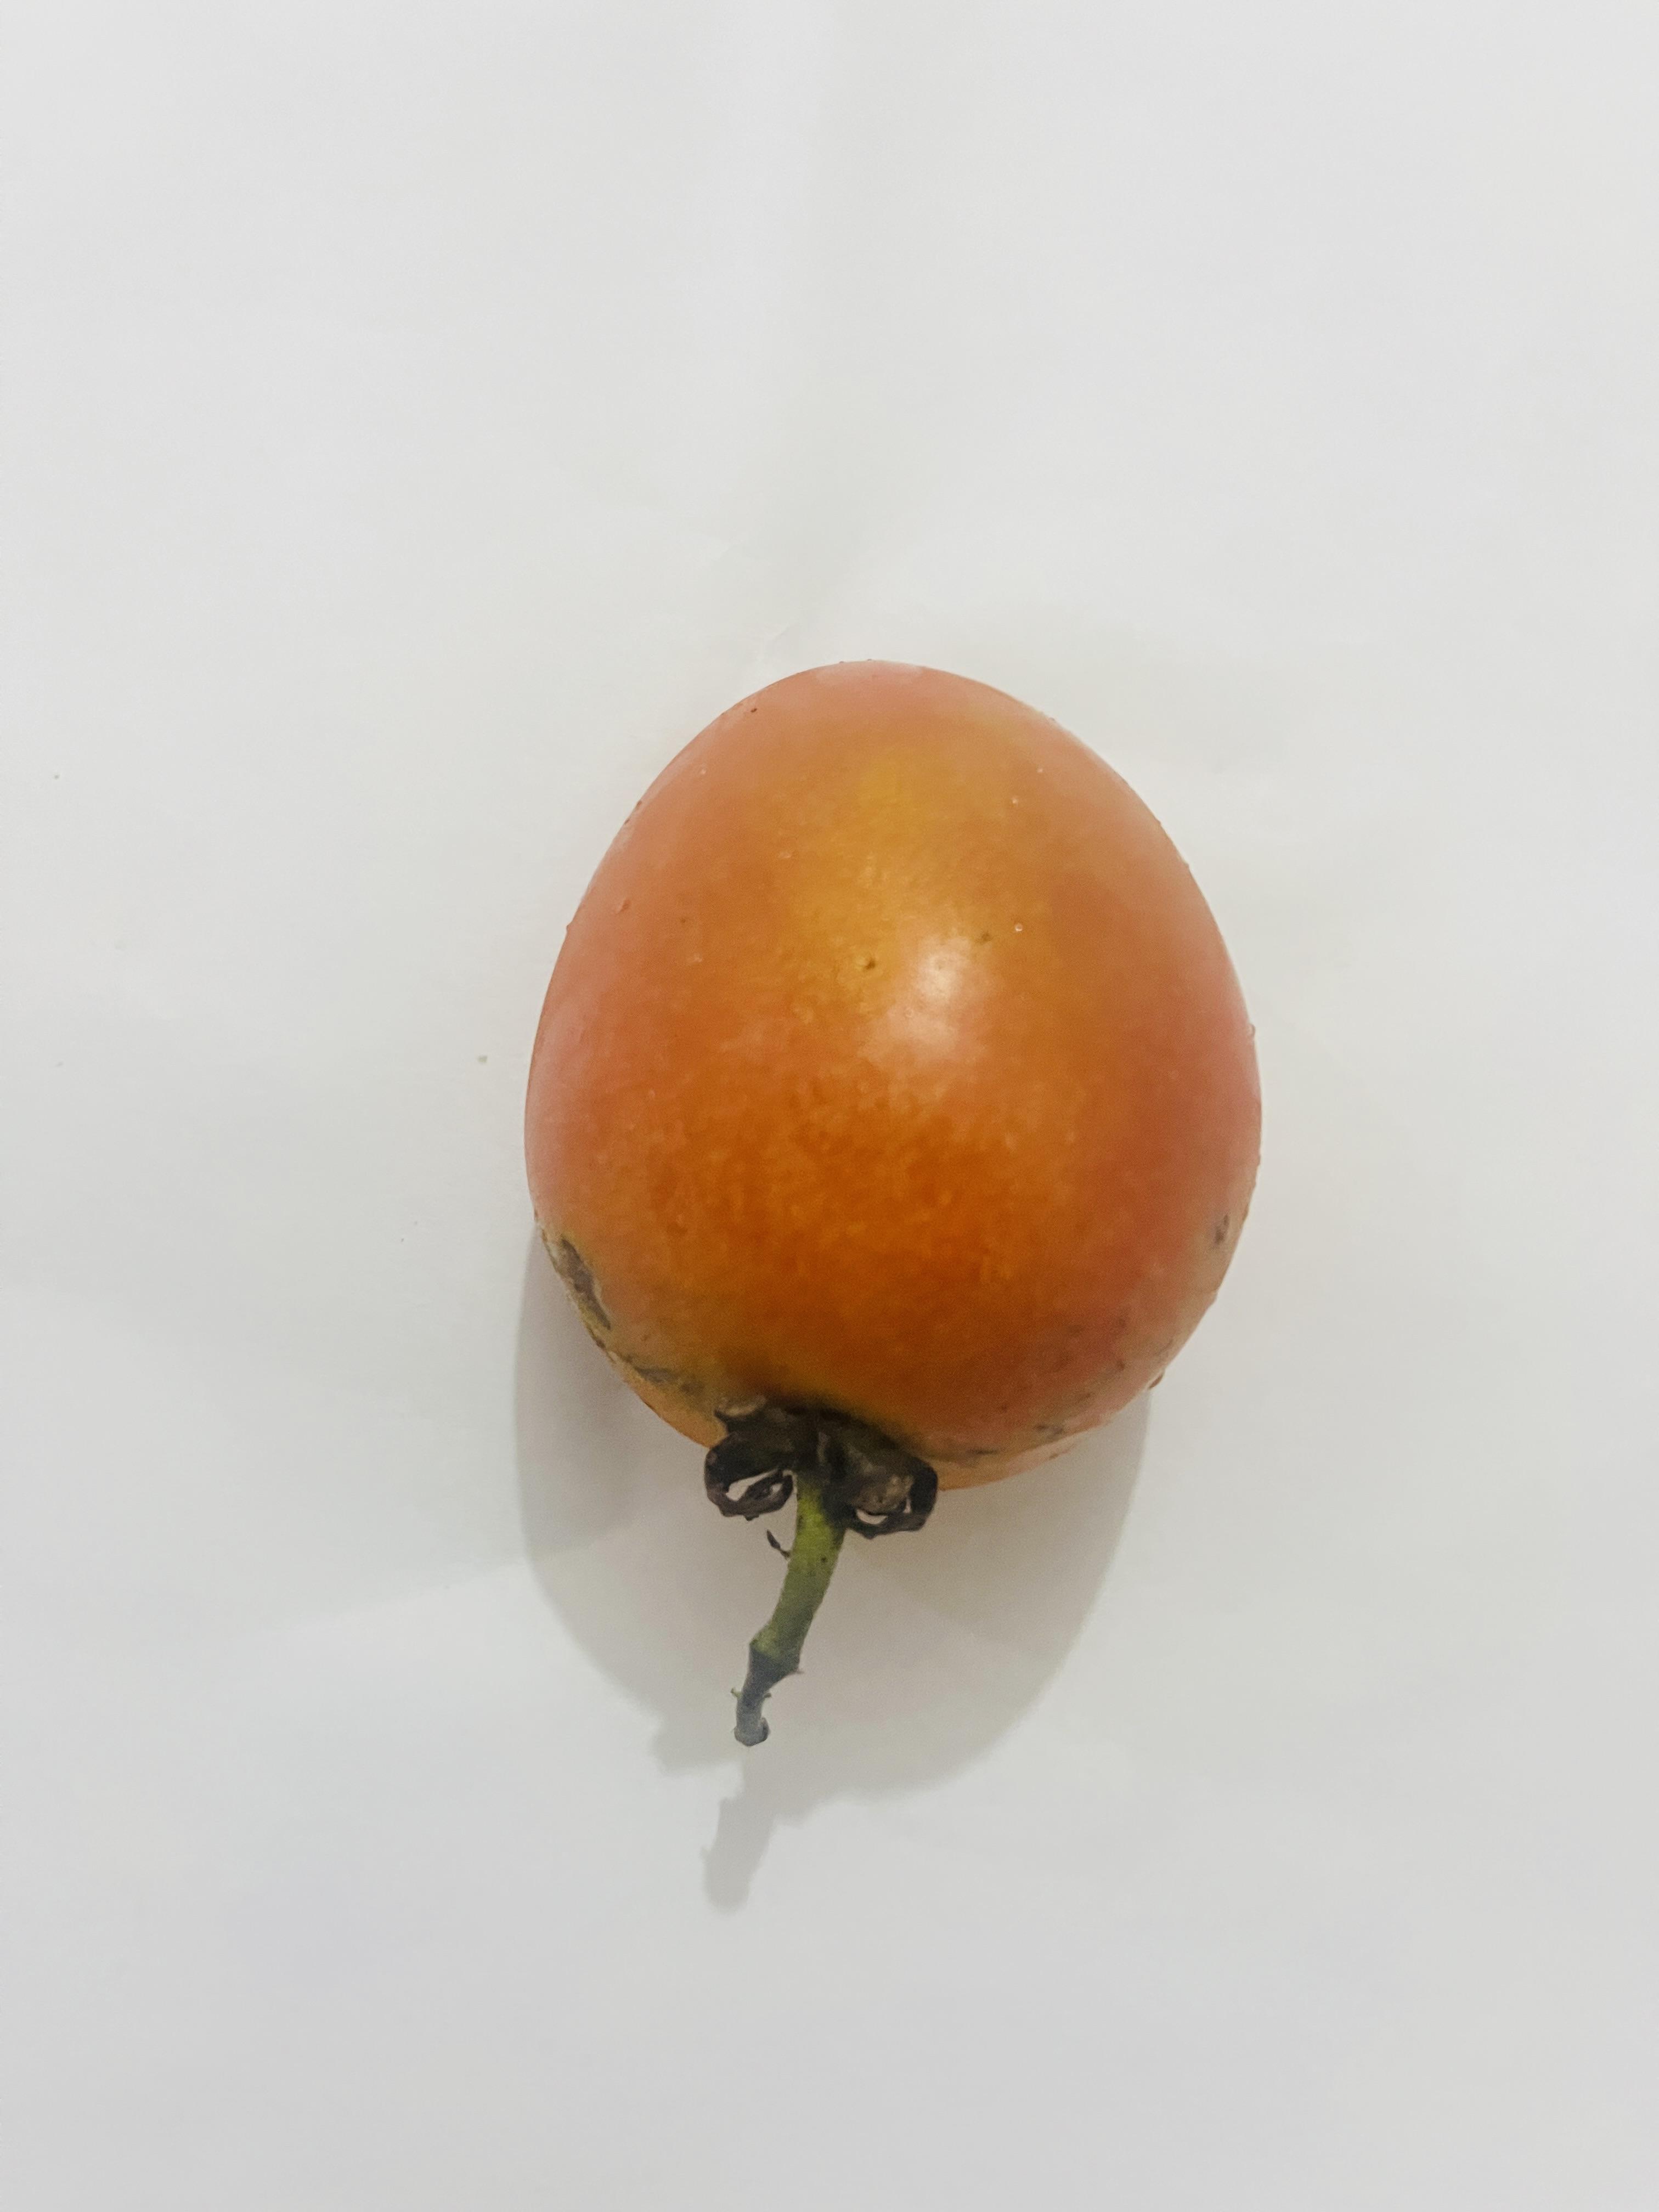
Label: Tomato